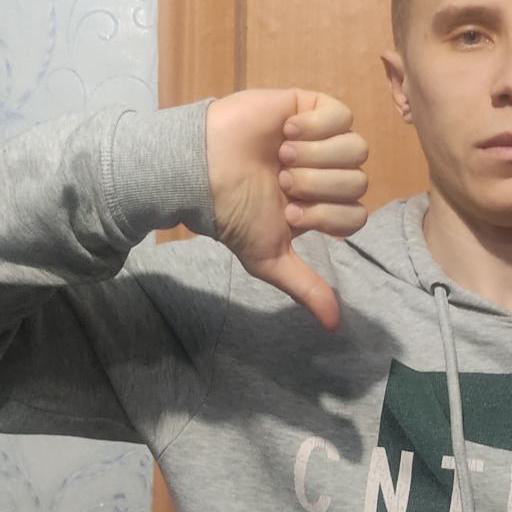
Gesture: dislike